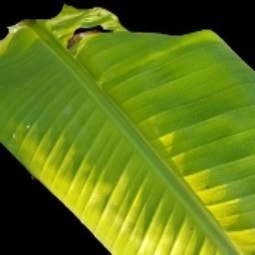
Label: Sulphur